San Michele e San Francesco, Carmignano

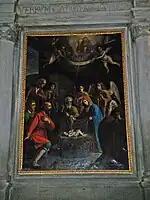
"Adoration of the Shepherds" by Naldini.

On left wall is a canvas depicting the "Madonna and Child with Sts Dominic, Pius V, Catherine of Siena, and Catherine of Alexandria celebrate the mystery of the Rosary" (1601) by Cosimo Lotti. It is followed by an altar depicting "St John the Evangelist, Francis, Macario and Andrew" from the 17th century, with an Annunciation of the school of Lorenzo Monaco. The last altar on the left from 1642 has an "Adoration of the Shepherds and St Anthony Abbot" by Naldini.